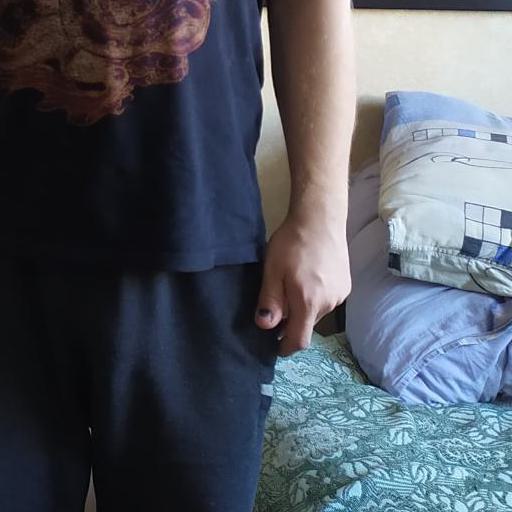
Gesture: no_gesture